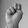
ASL letter: N